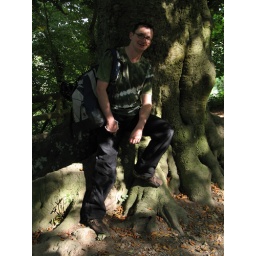
18 Steve leaning up tree on walk around Ludlow Castle walls